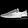
Label: Sneaker